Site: brandenburg
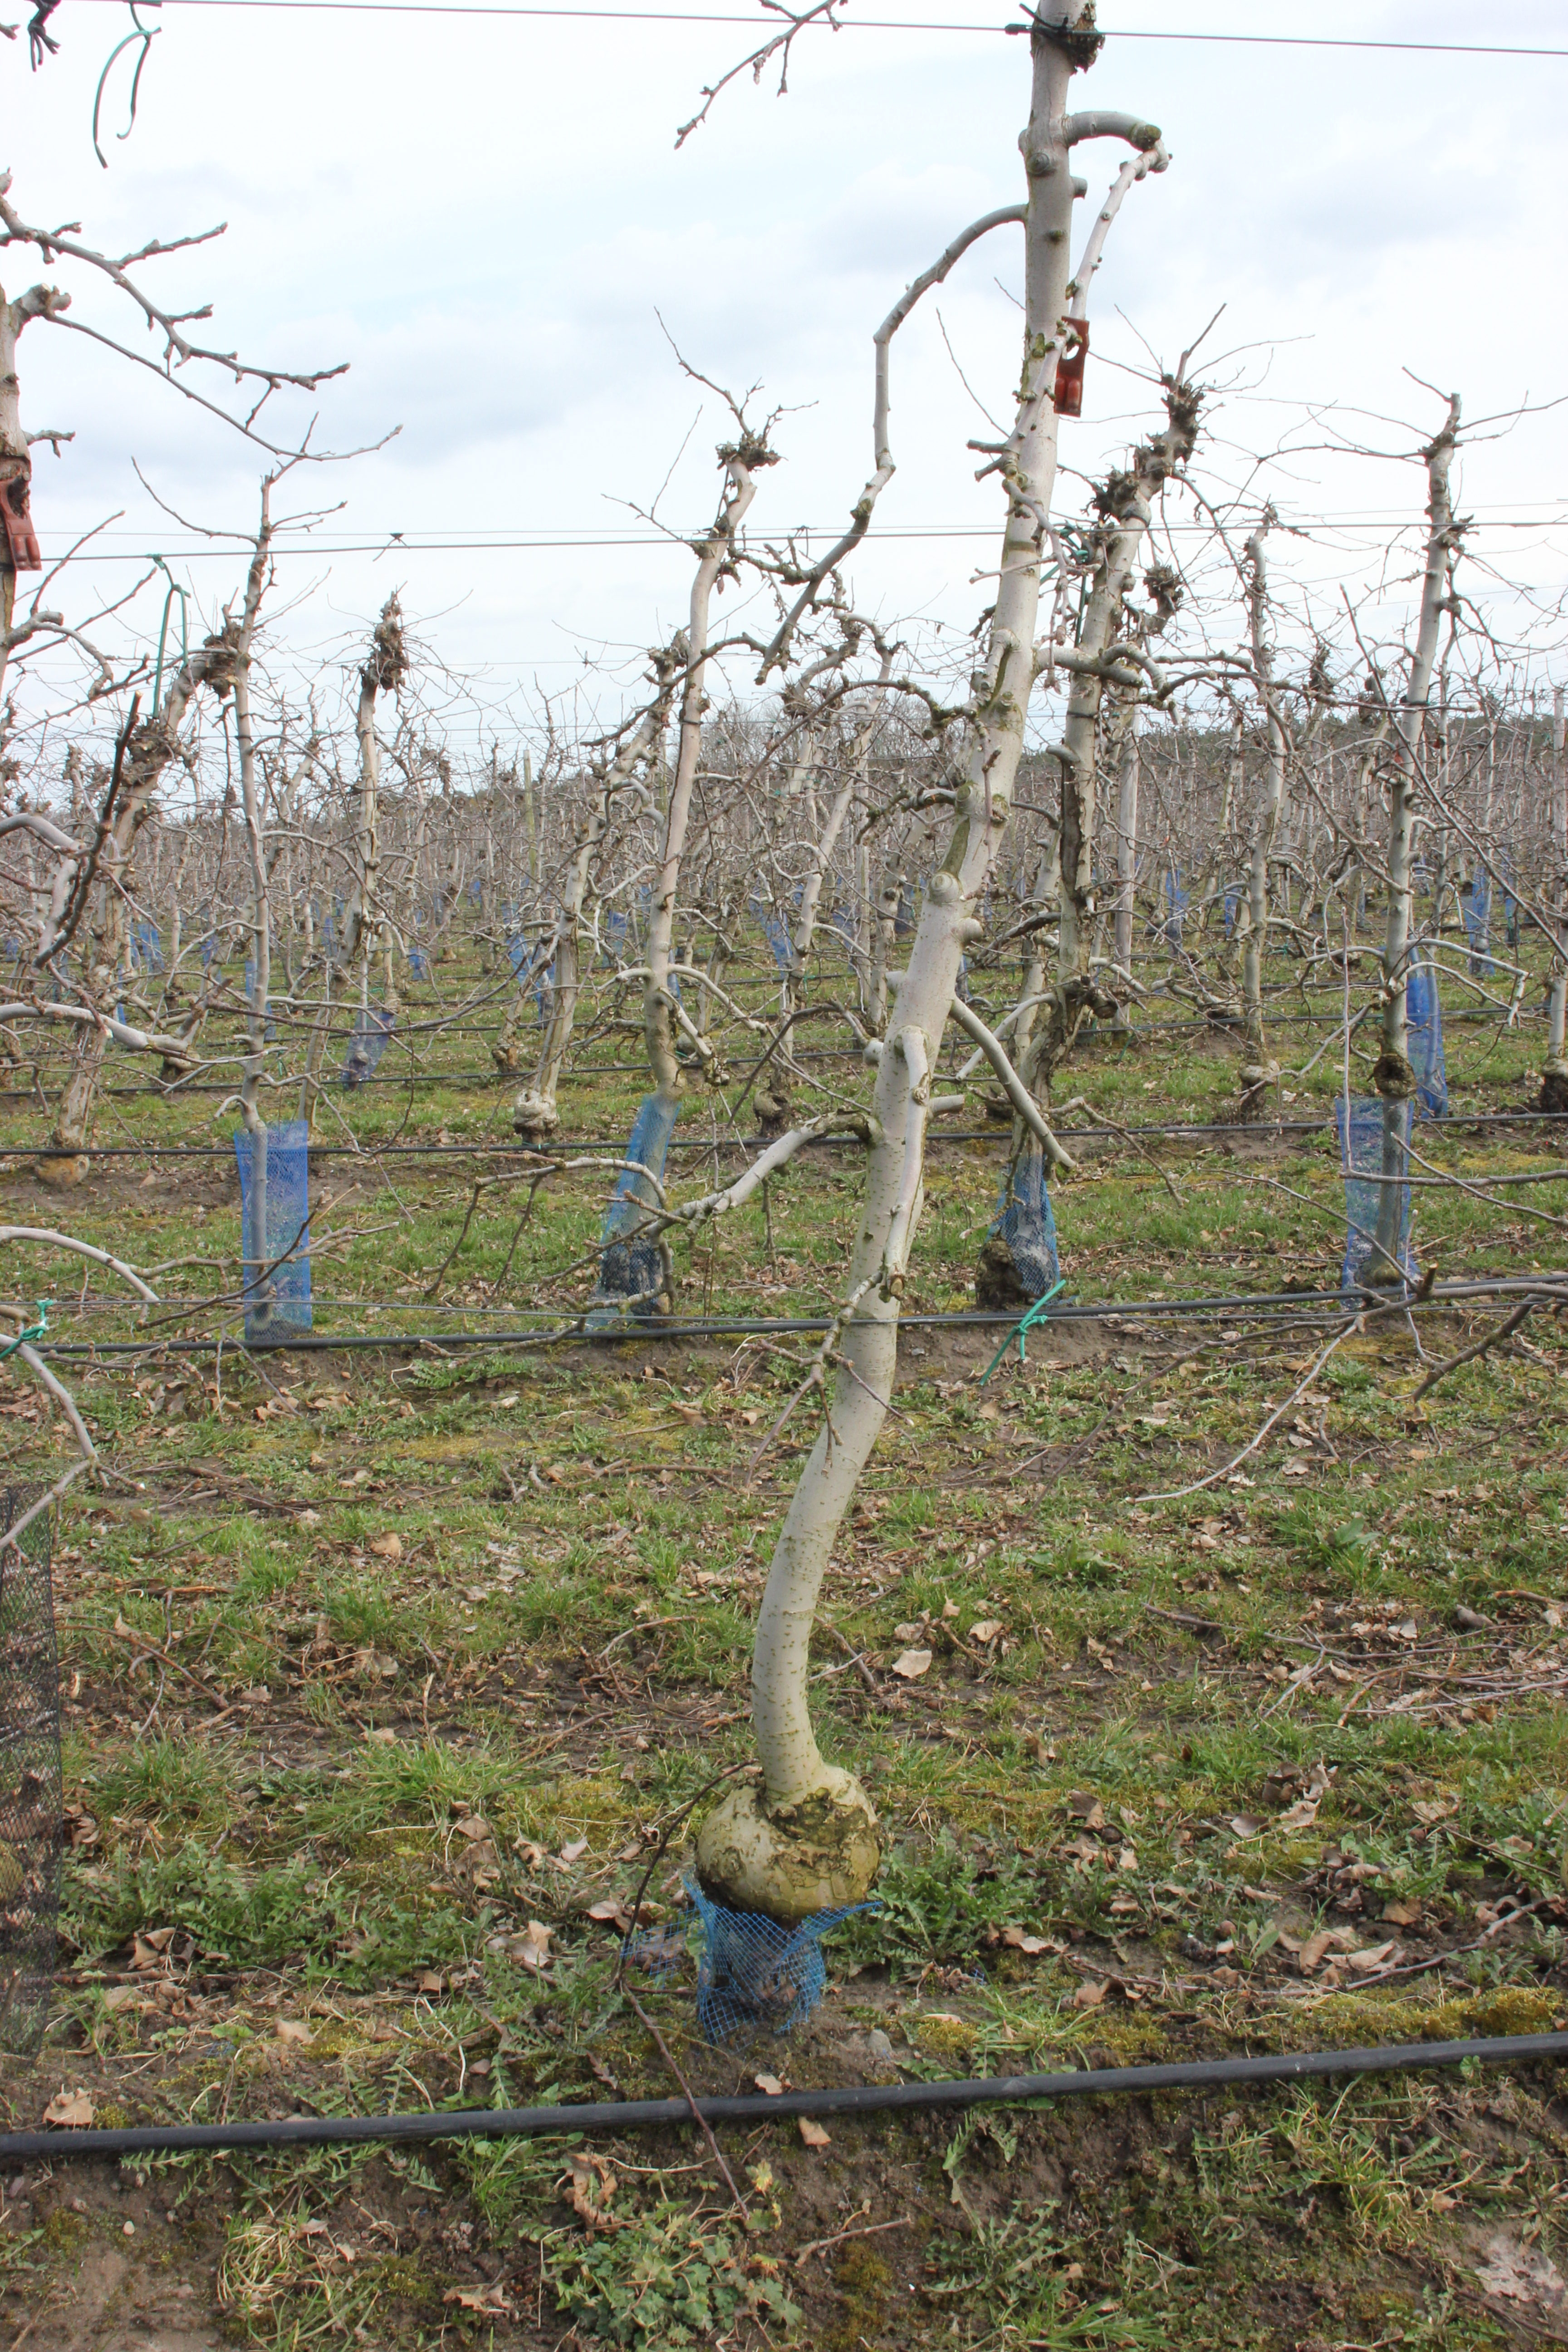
Growth stage (BBCH 01): Bud development